Buccaneer

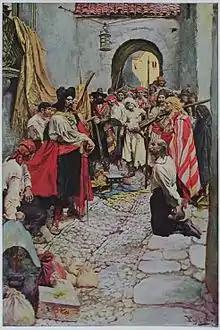
Howard Pyle – Buccaneers extorting tribute from the citizens of a captured city.

Buccaneers initially used small boats to attack Spanish galleons surreptitiously, often at night, and climb aboard before the alarm could be raised. Buccaneers were expert marksmen and would quickly kill the helmsman and any officers aboard. Buccaneers' reputation as cruel pirates grew to the point that, eventually, most victims would surrender, hoping they would not be killed.